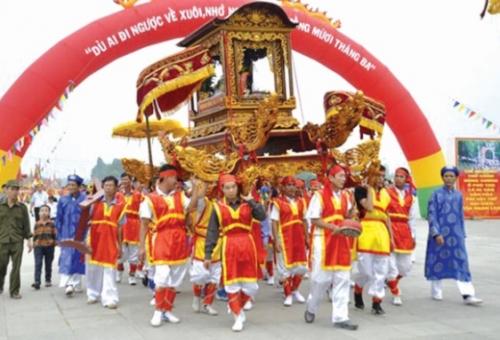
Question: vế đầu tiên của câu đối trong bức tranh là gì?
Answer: dù ai đi ngược về xuôi